University of California, Berkeley student housing

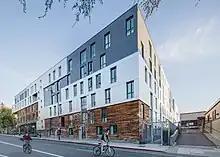
Martinez Commons in 2016

The Maximino Martinez Commons at 2520 Channing Way contains both residence hall rooms and apartments. There are 52 apartments in total, 47 four-bedroom and 5 five-bedroom, each of which are single-occupancy and single-gender. Priority is given to sophomores, upperclassmen, and incoming transfer students.